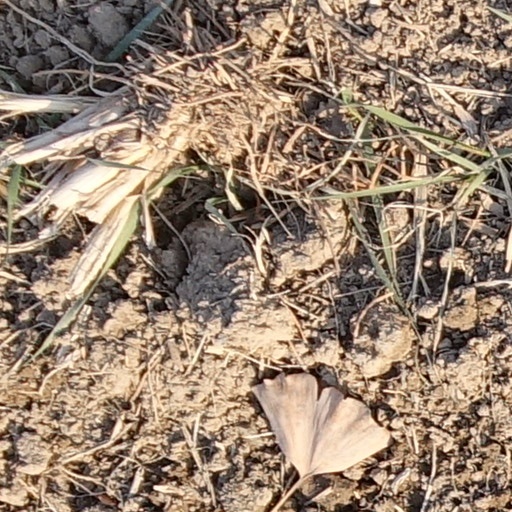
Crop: wheat